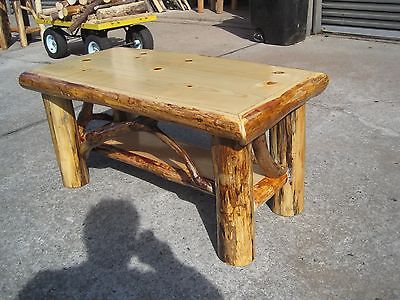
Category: table